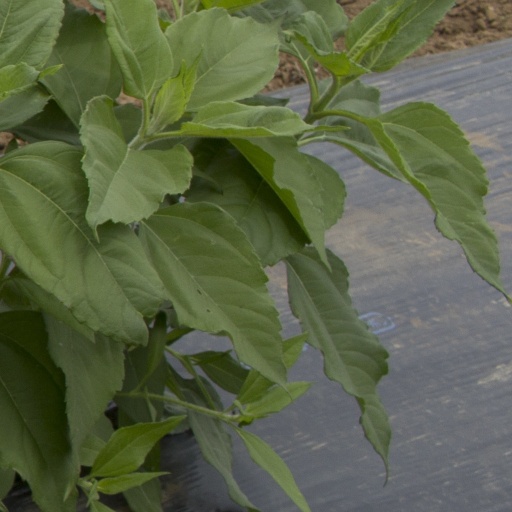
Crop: Jerusalem artichoke